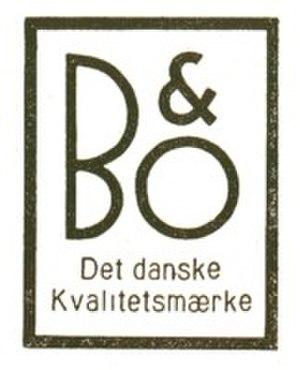
Bang & Olufsen est une société industrielle danoise fondée en 1925 à Quistrup, près de Struer dans le Jutland-Central. Cette société conçoit et fabrique des appareils et produits audiovisuels haut de gamme.